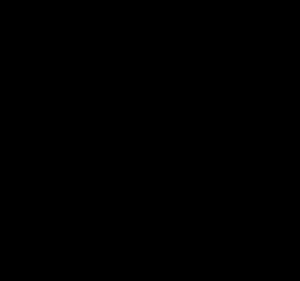
En mathématiques, dans le cadre de la théorie des graphes, un chemin hamiltonien d'un graphe orienté ou non orienté est un chemin qui passe par tous les sommets une fois et une seule. Un cycle hamiltonien est un chemin hamiltonien qui est un cycle. Un graphe hamiltonien est un graphe qui possède un cycle hamiltonien.